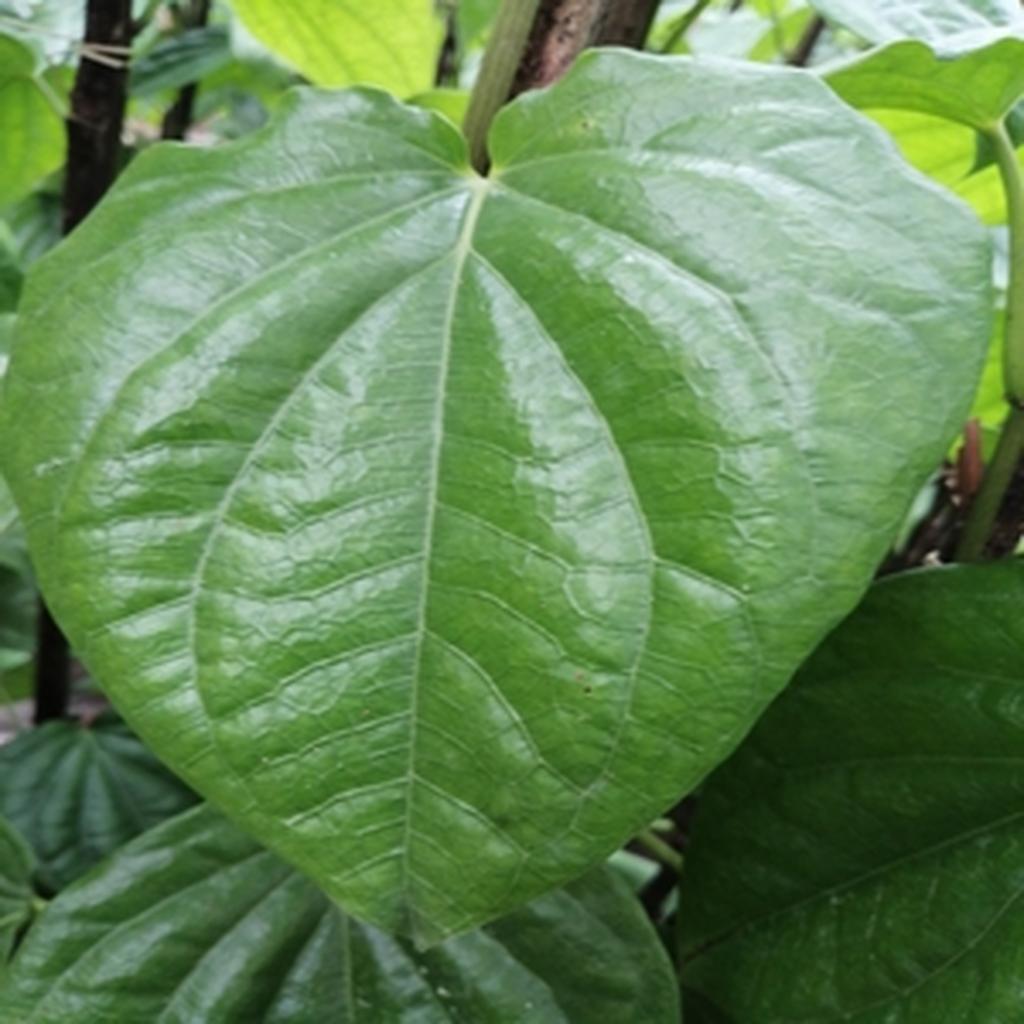
Label: Healthy_Leaf